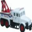
Label: truck